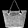
Label: Bag